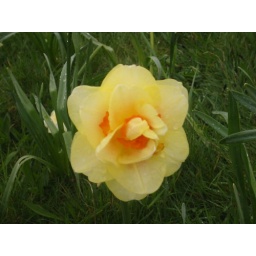
A flower in a field that we stopped at. I recall this particular field made people want to frolic.